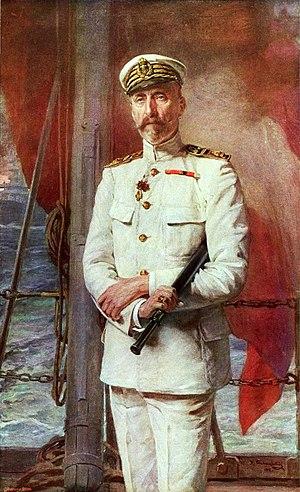
Charles-Étienne de Teschen est archiduc d'Autriche et prince de Teschen. Nommé Grand-amiral de la flotte austro-hongroise en 1911, il est choisi par l'Autriche et l'Allemagne comme « roi de Pologne ». Après cette brève période, il s'installe définitivement en Pologne où il meurt en 1933.